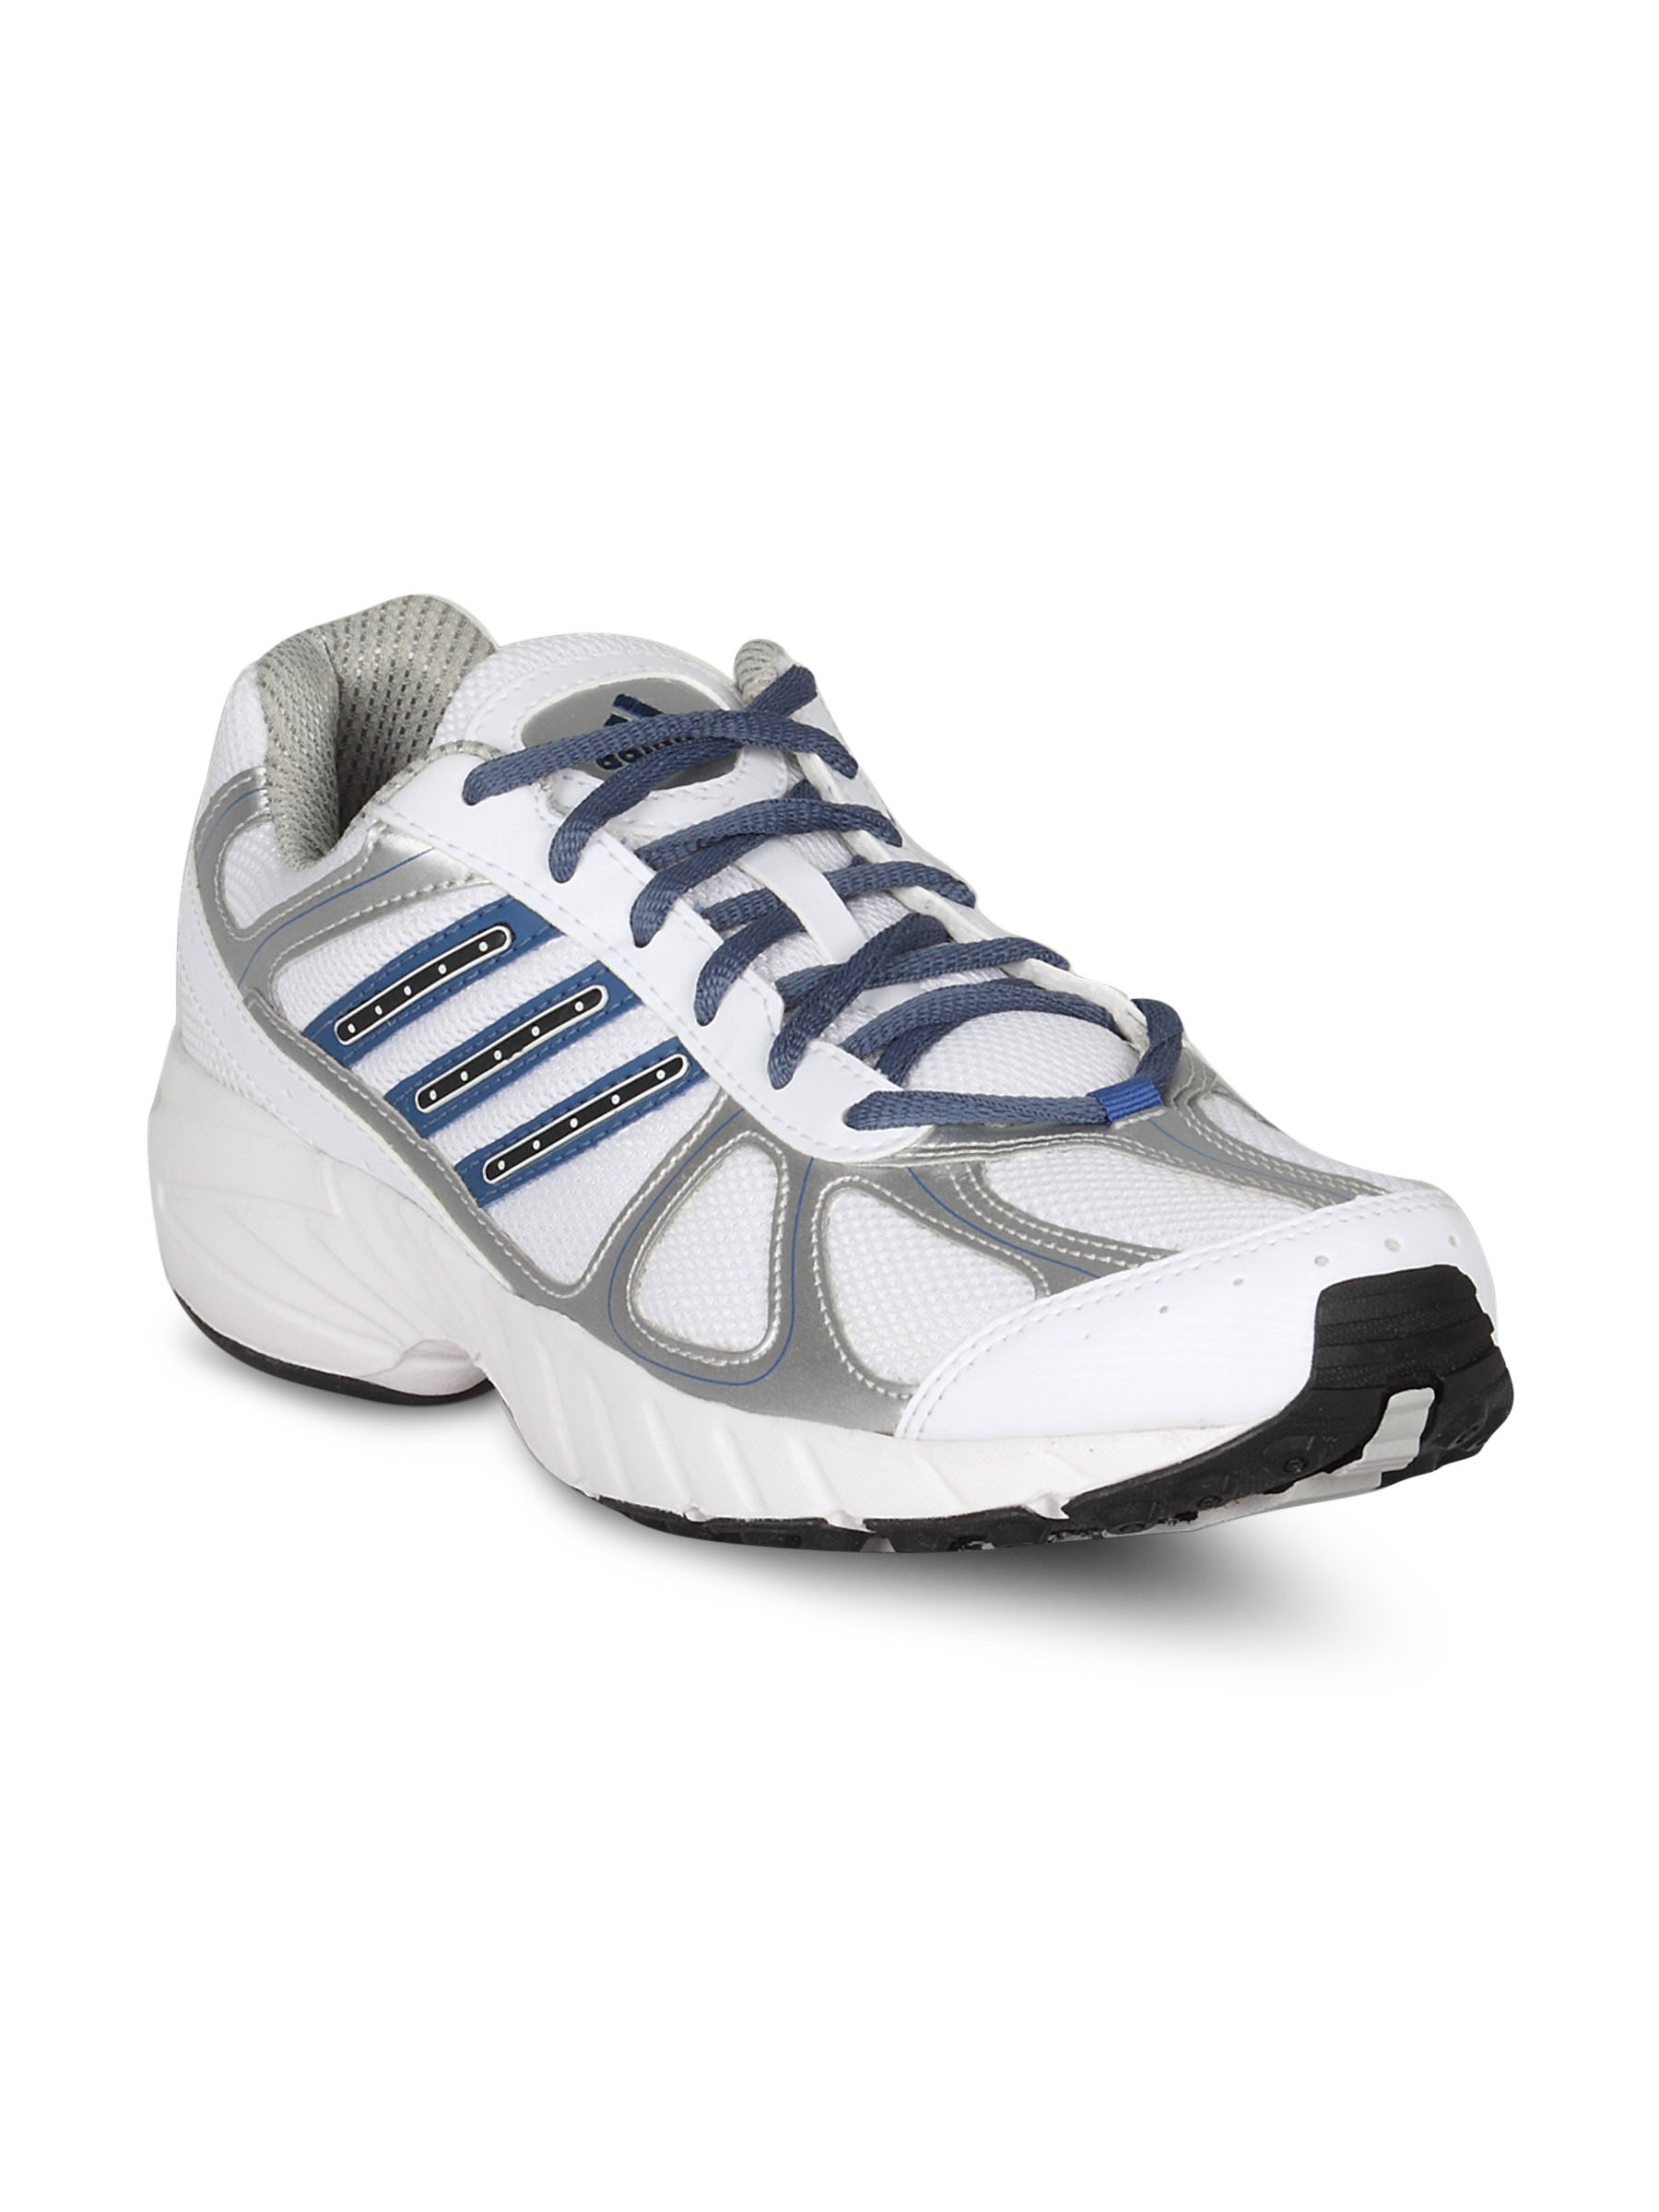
ADIDAS Men's Ridley White Silver Blue Shoe
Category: Footwear / Shoes / Sports Shoes
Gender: Men
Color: White
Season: Summer 2011
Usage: Sports